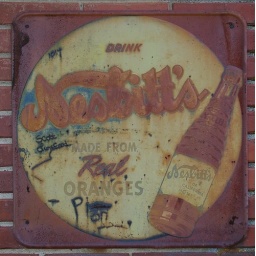
old sign for orange soda on an abandoned store in Plevna,MO